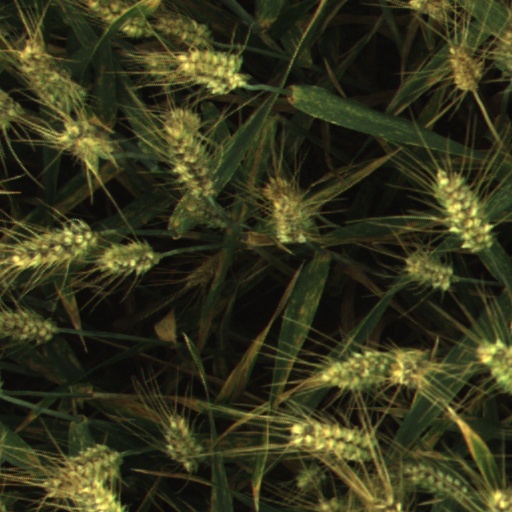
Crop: wheat